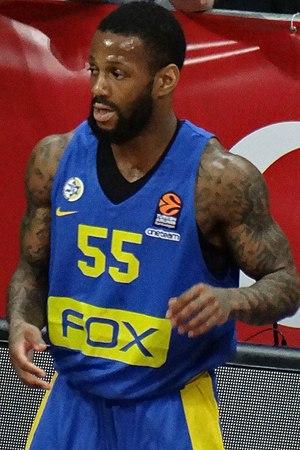
Pierre Jackson, né le 29 août 1991 à Las Vegas au Nevada, est un joueur américain de basket-ball. Il évolue au poste de meneur.